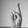
ASL letter: R